Didsbury

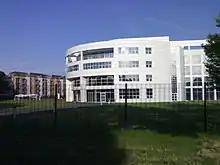
Sir William Siemens House, Siemens' UK head office in West Didsbury

In the early 13th century, Didsbury lay within the manor of Withington, a feudal estate that also included the townships of Withington, Chorlton-cum-Hardy, Moss Side, Rusholme, Burnage, Denton and Haughton, ruled by the Hathersage, Longford and Tatton families, and within the historic county boundaries of Lancashire. Didsbury remained within the manor of Withington for several centuries.